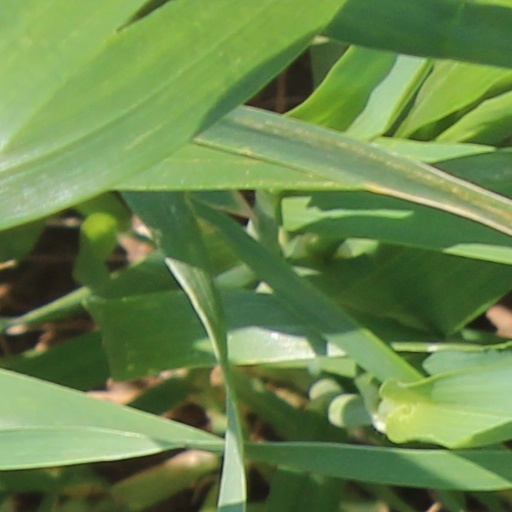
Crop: wheat